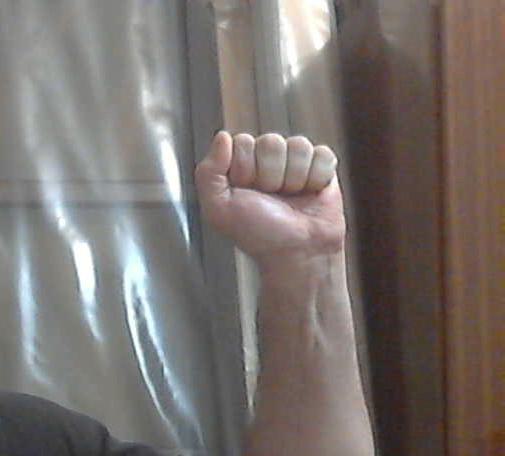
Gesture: fist